Craigentinny

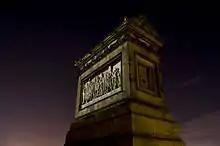
Final resting place of William Henry Miller, designed by David Rhind, with bas relief sculptures by Alfred Gatley, this on the south side depicting "The Song of Moses and Miriam"

Previously moorland, the first major house was built shortly after 1604. This house, Craigentinny, gives its name to the wider area. It was built by James Nisbet of the Nisbet family associated more strongly with the Dean area of the city, as the occupants of Dean House. The land was bought from the Logan family of Restalrig. Through the Nisbet family it passed to John Nisbet, Lord Dirleton around 1680. Through Lord Dirleton it passed to the Scott-Nisbets. After the death of John Scott-Nisbet in 1765 it was bought by a William Miller (1722–99), a wealthy seedsman and Quaker, living on the Canongate, who already owned property in the Craigentinny and Fillyside areas. William's only surviving son was with his third wife Martha Rowson: William Henry Miller (MP) (1789-1848) (whose mausoleum lies nearby). Around 1850 it was remodelled by David Rhind for the Marsh sisters who had inherited the house. It later passed to Samuel Christy, a distant relation (who changed his name to Christie-Miller e.g. Christiemiller Avenue). The house was largely inhabited by caretakers until it was purchased in 1937 by the Council and converted to serve as a community centre, said to be the first within a Scottish council estate.